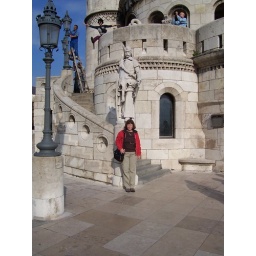
Look at the flying person above me.